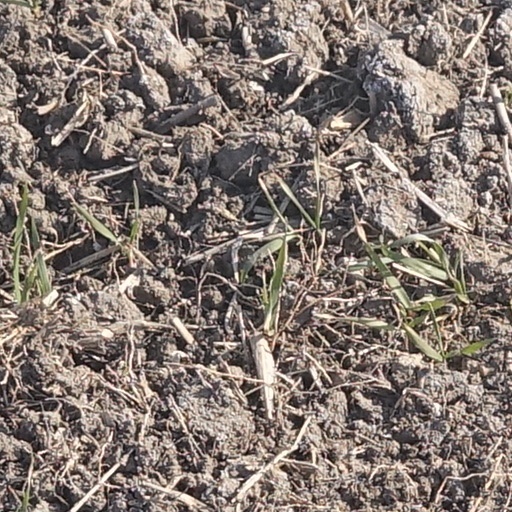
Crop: wheat